B*Witched

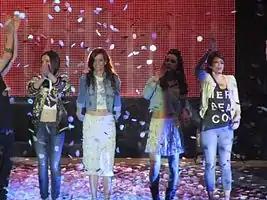
B*Witched performing in Manchester as part of The Big Reunion arena tour.From the left, Edele Lynch, Keavy Lynch, Lindsay Armaou and Sinéad O'Carroll

B*Witched are an Irish girl group consisting of twin sisters Edele and Keavy Lynch, Lindsay Armaou and Sinéad O'Carroll. Originally active between 1997 and 2002, they enjoyed success in both Europe and North America between 1998 and 2002, releasing two albums and eight singles, all of which made the UK Top 20. Their first four singles, "C'est la Vie", "Rollercoaster", "To You I Belong" and "Blame It on the Weatherman", all reached number one in the UK Singles Chart and the group has sold over 3 million albums worldwide.